Attilia Radice

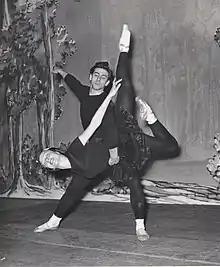
Rehearsing "The Sleeping Beauty" with Guido Lauri at the Rome Opera in the 50s..

Radice studied ballet at the La Scala Theatre Ballet School under Enrico Cecchetti until he died in 1928, whereafter she continued under Lucia Fornaroli graduating in 1932. She joined the La Scala company the same year, making her début in Léonide Massine's "Belkis". She danced in the ballets of the 1930s including Franco Vittadini's "Vecchia Milano" and Riccardo Pick-Mangiagalli's "Il carillon magico". Thanks to her elegant, expressive style, she soon became the Scala's prima ballerina.